Fairchild C-119 Flying Boxcar

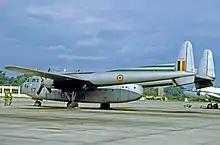
Fairchild C-119G of the Royal Belgian Air Force in 1965

During the late 1960s and early 1970s, Air National Guard and USAF Reserve pilots flew C-119's to drop parachutist students for the US Army Parachute School at Ft. Benning, Georgia.